Aki-Kameyama Station

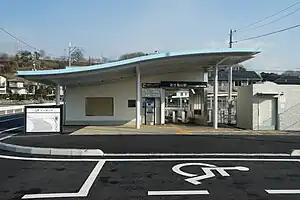
Aki-Kameyama Station in March 2017

is a train station in Asakita-ku, Hiroshima on the Kabe Line operated by West Japan Railway Company (JR West). The station opened on March 4, 2017, but is at a different location than Aki-Kameyama Station (with different Japanese script) which closed in 2003.